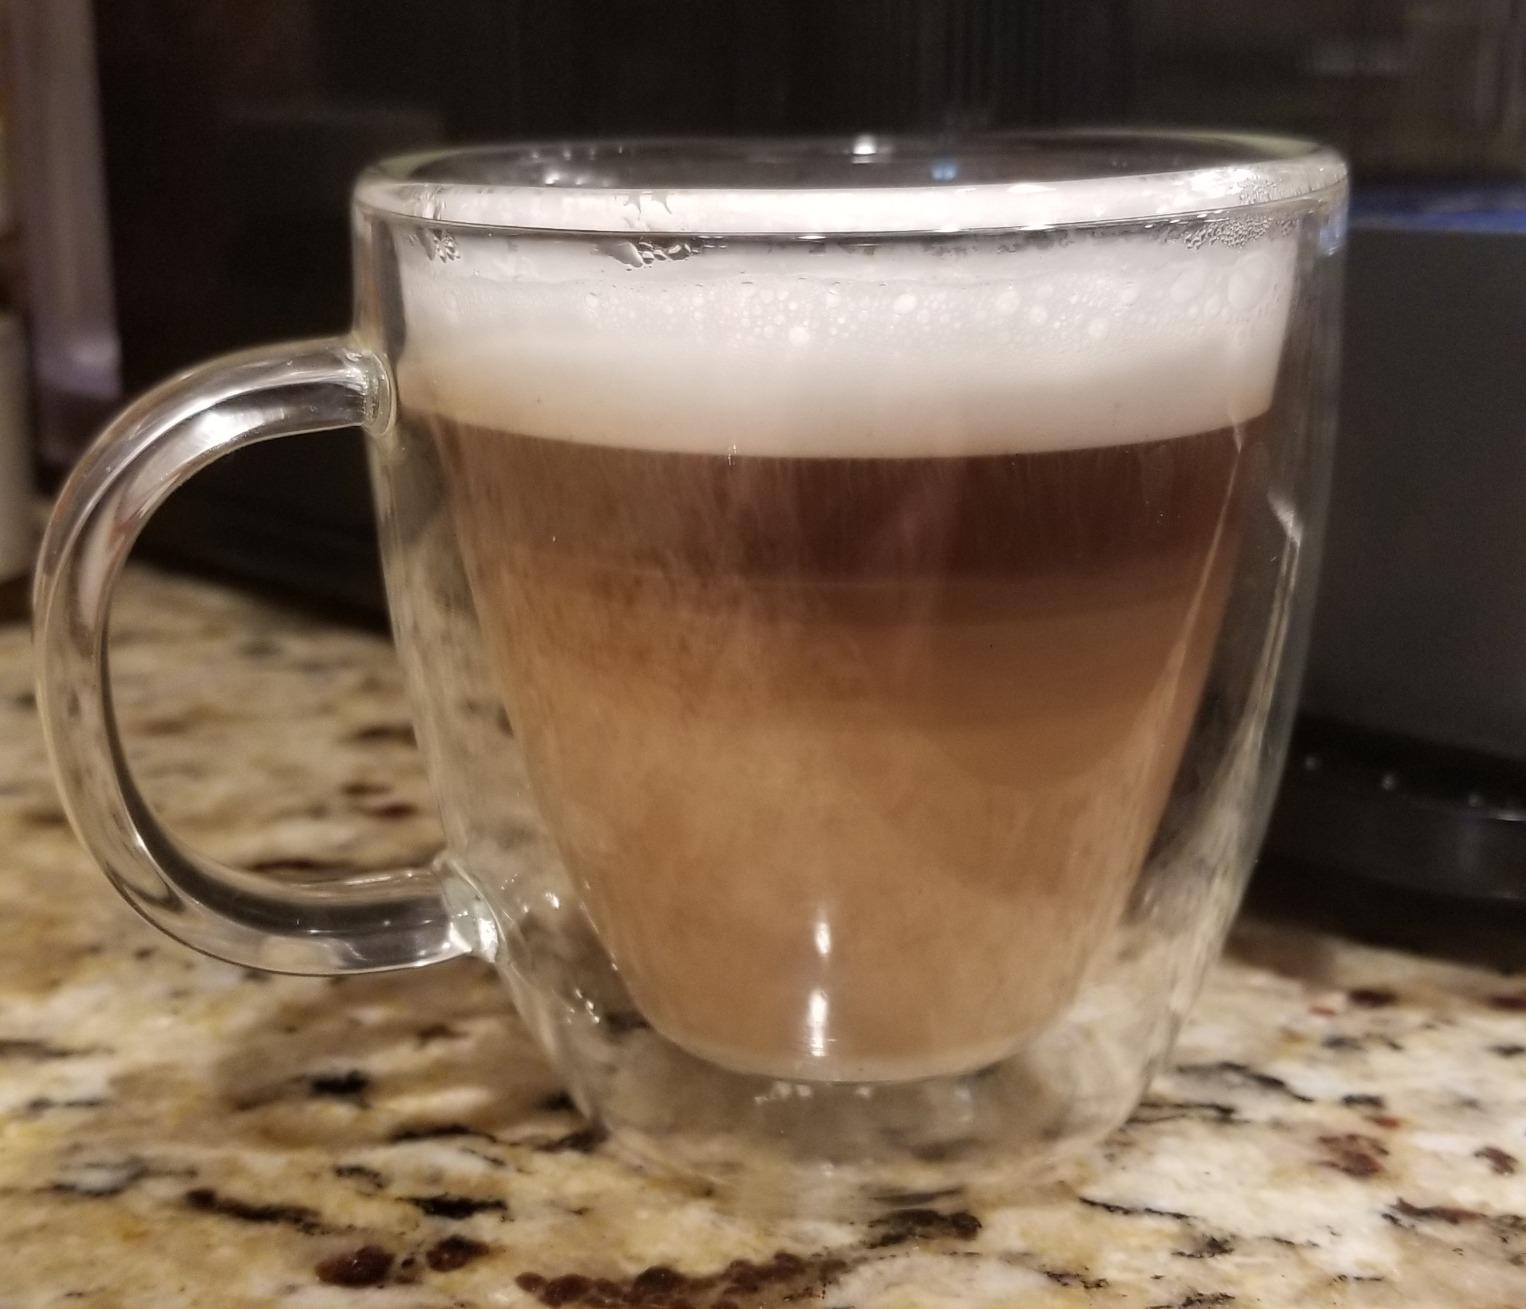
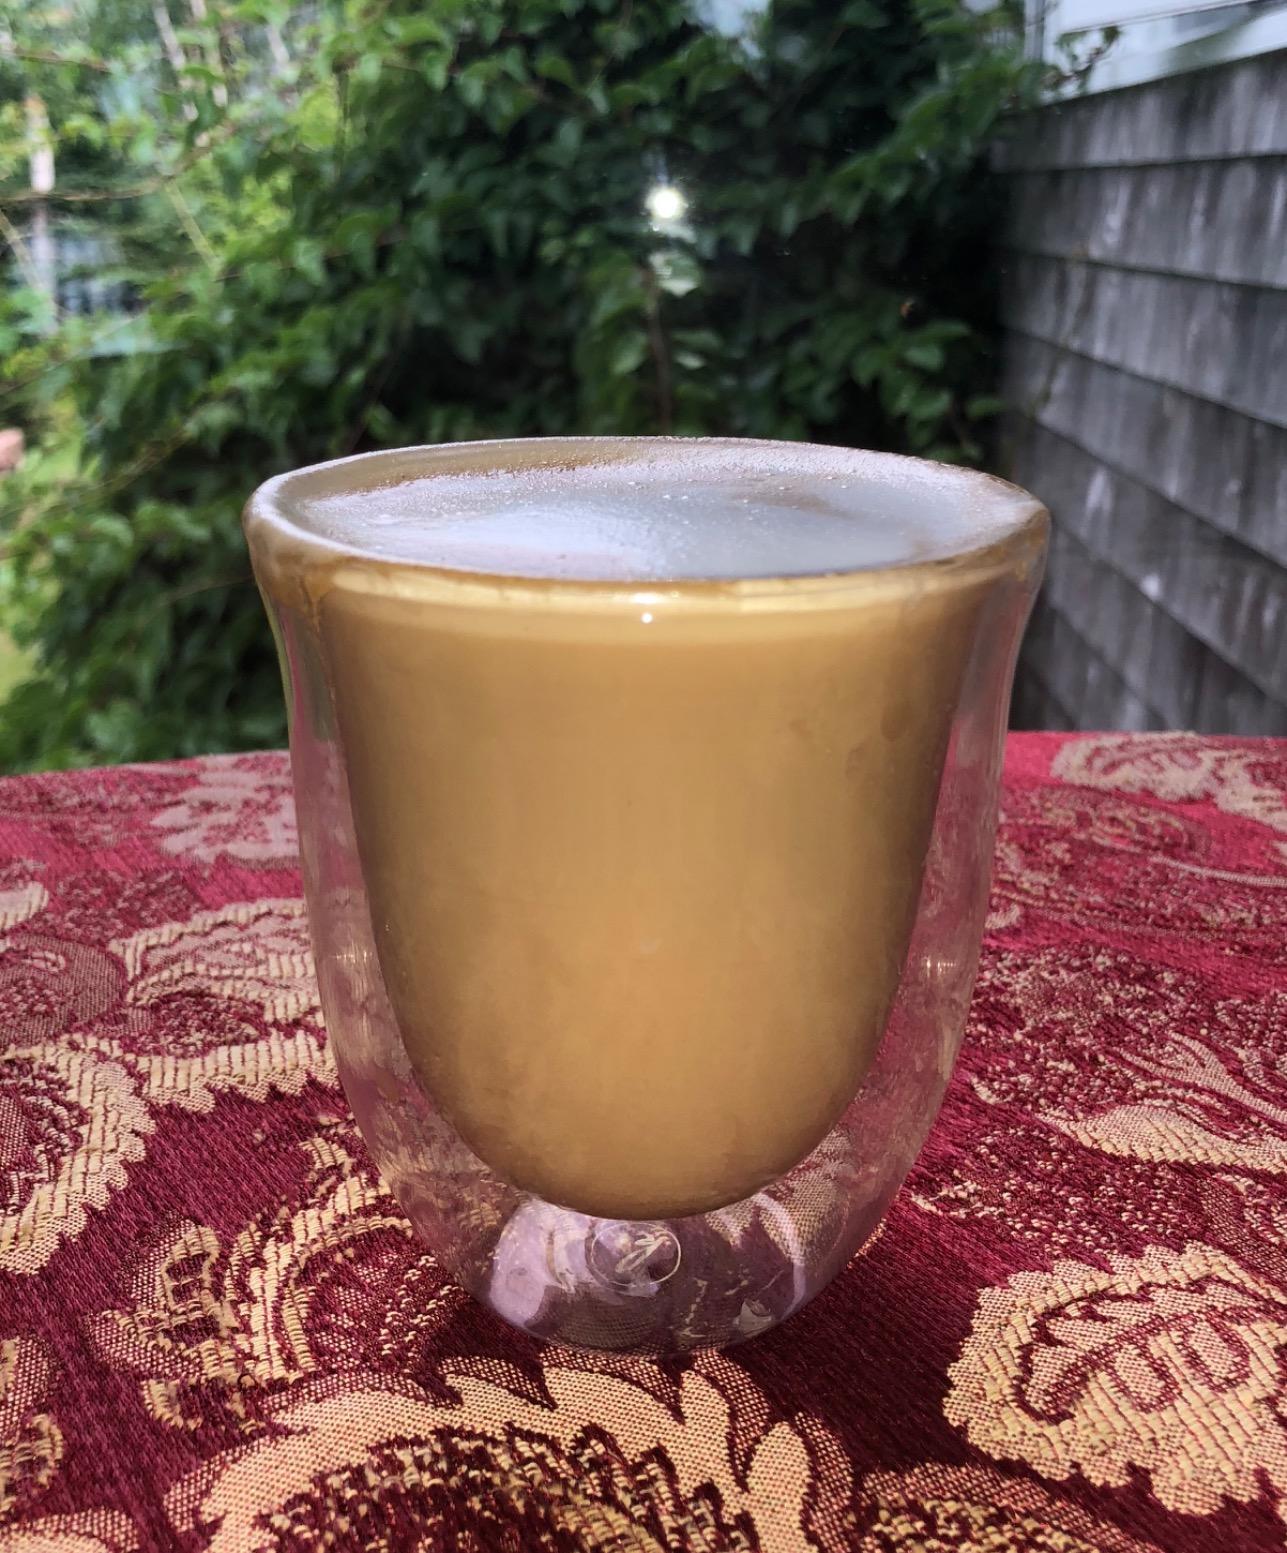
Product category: items_mug
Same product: no